Highgate Cemetery

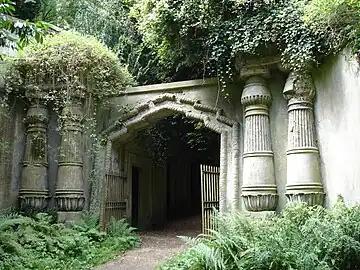
Entrance to the Egyptian Avenue, Highgate Cemetery West

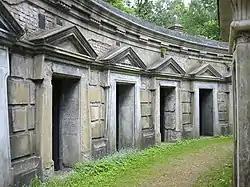
Circle of Lebanon, Highgate Cemetery West

The Egyptian Avenue and the Circle of Lebanon (previously surmounted by a huge, 280-year-old Cedar of Lebanon, which had to be cut down and replaced in August 2019) are both Grade I listed buildings. The west side of the Cemetery is characterised by elaborate feature tombs, vaults and winding paths dug into hillsides. At the highest point, the Terrace Catacombs and the Tomb of Julius Beer are both Grade II* listed.